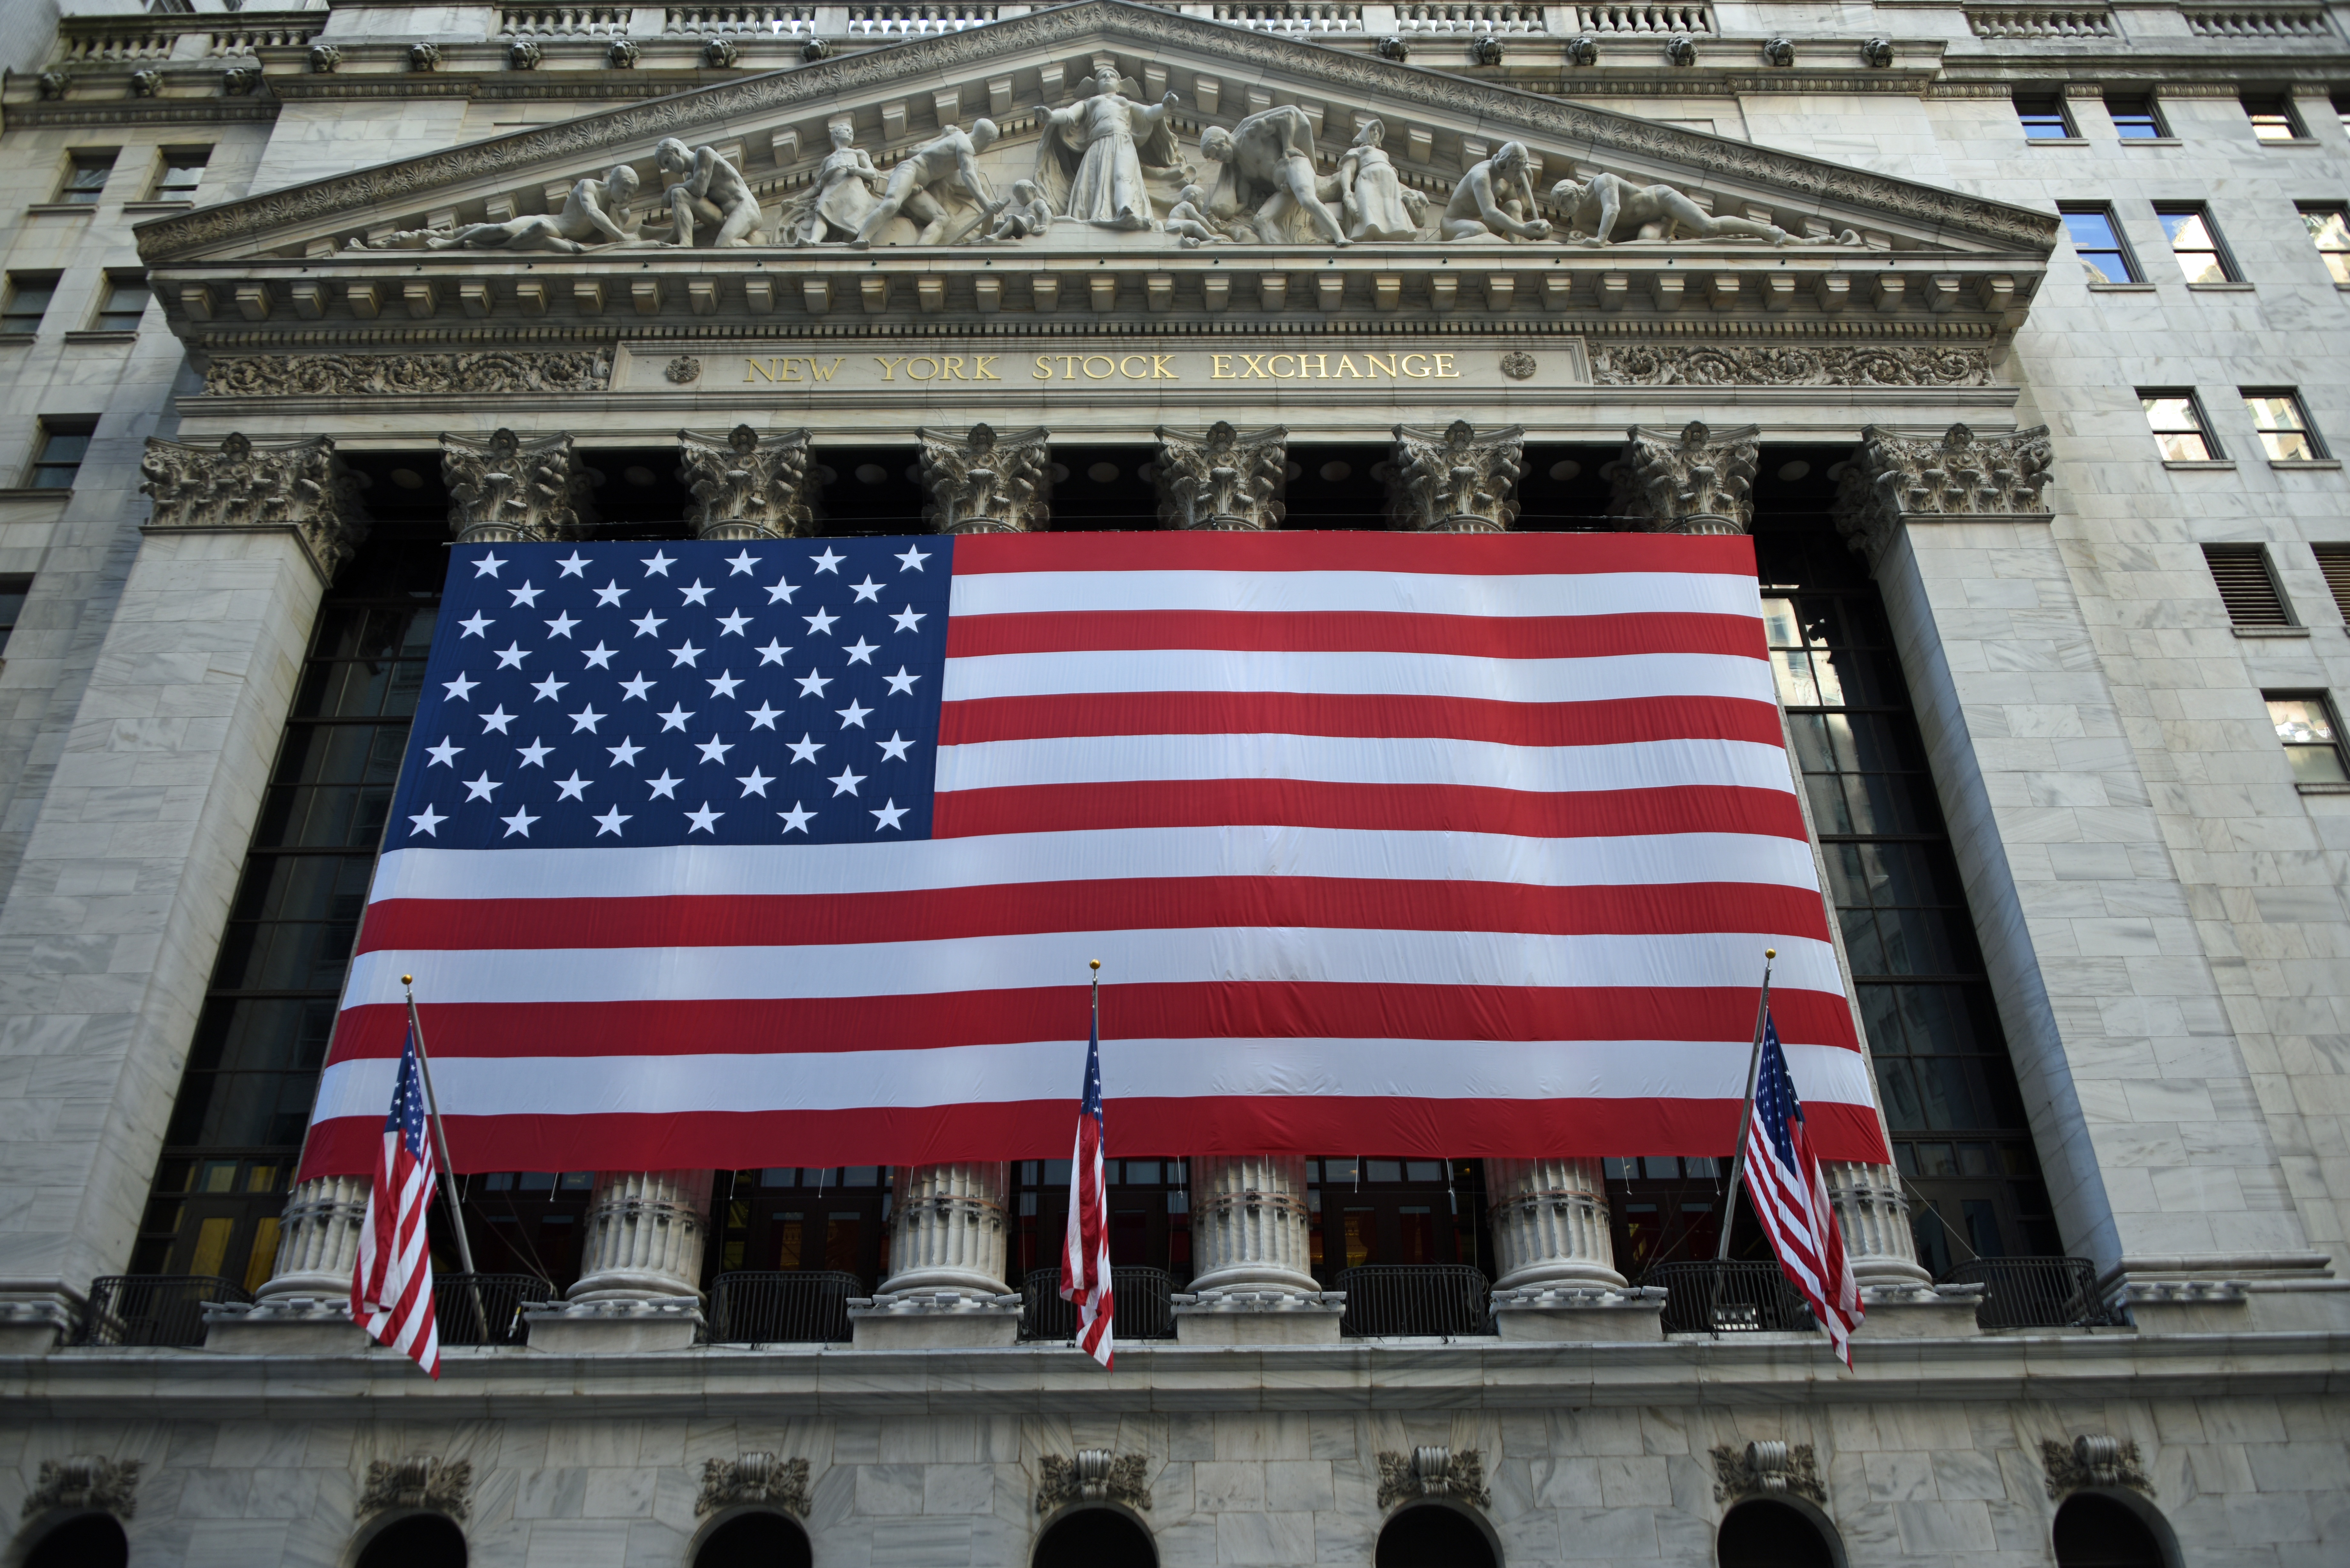
architecture, landmark, facade, stadium, new, york, visit